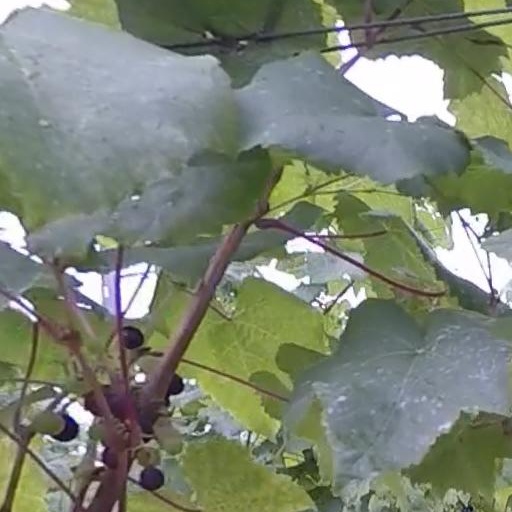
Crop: grape